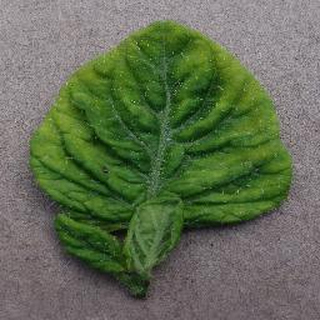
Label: tomato_yellow_leaf_curl_virus